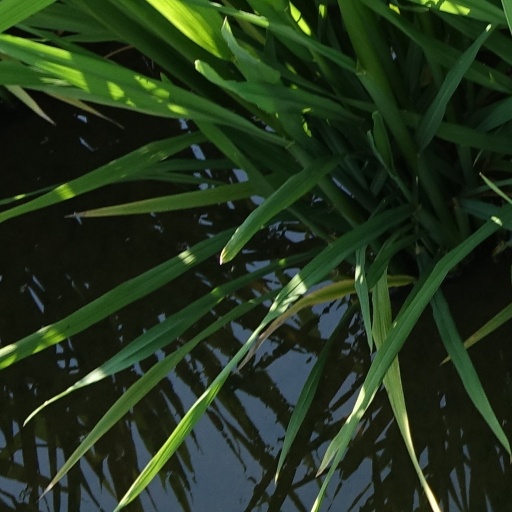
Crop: rice